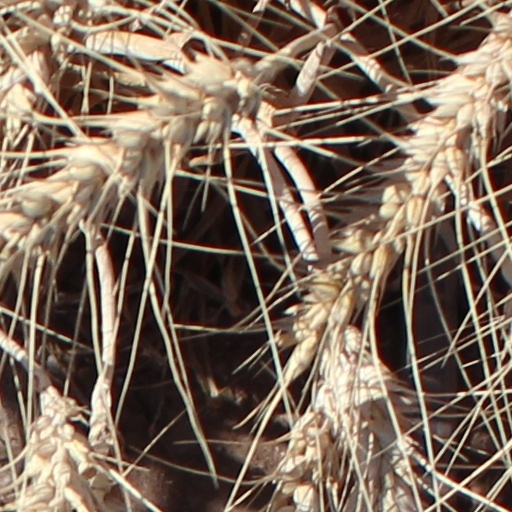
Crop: wheat